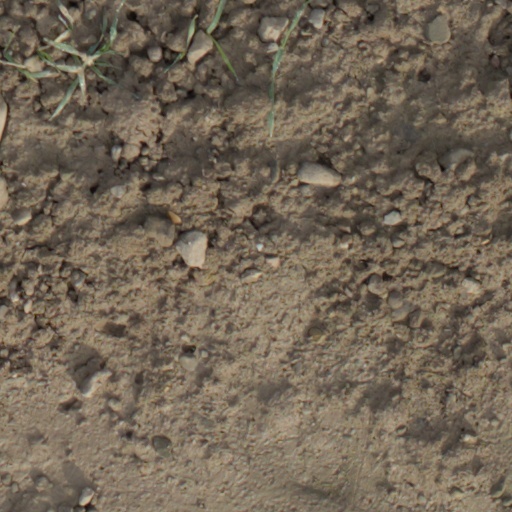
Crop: wheat